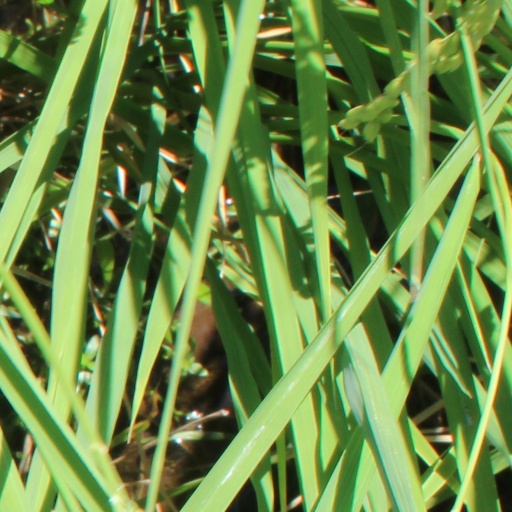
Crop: rice